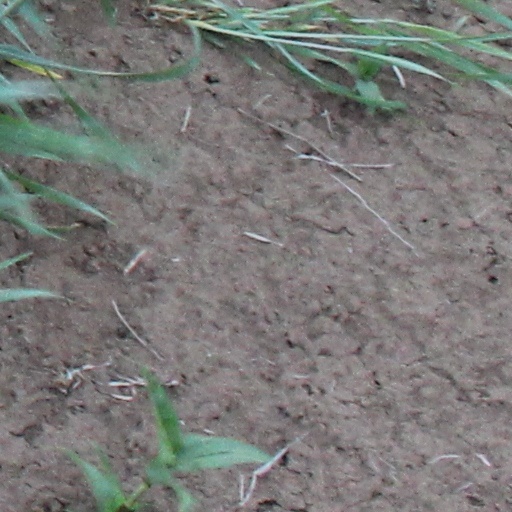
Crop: wheat